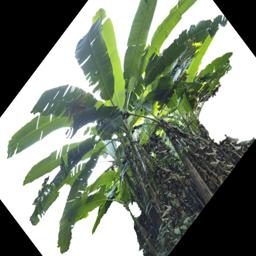
Label: BHIMKOL